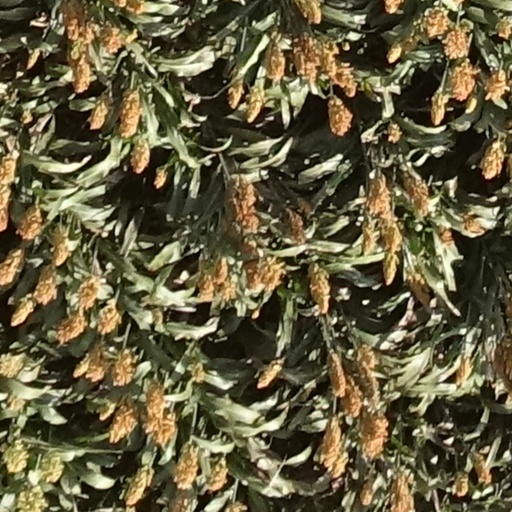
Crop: sorghum